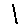
Label: 1